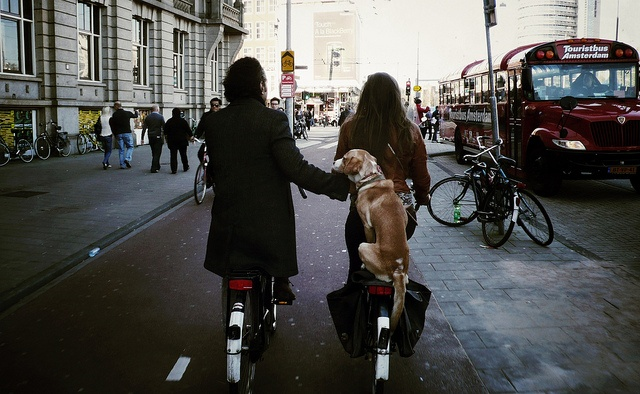
A man on a bike is petting a dog that is on another bike.
A couple of people and a dog on a street.
A dog riding on the back of a bike traveling down a street.
Dog riding on the back of a bicycle on a city street.
Two people and a dog on bikes going down the street.